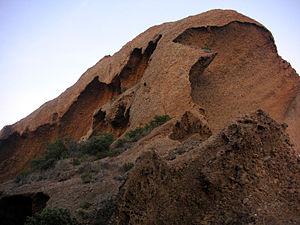
Gilbert Ganteaume est un peintre et sculpteur français né le 12 octobre 1932 à La Ciotat. Son œuvre se développe dans une intention représentative en utilisant les moyens de l'abstraction et du matiérisme.